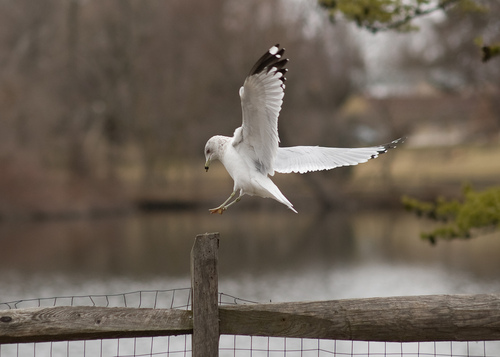
a medium sized bird with a white body and black tipped primaries.
a white large bird with a black tipped bill and black tipped wings.
a medium sized bird with a grey and a long bill that curves downwardsthe bird has a white body with black primaries.
this bird is white with black on its wings and has a long, pointy beak.
this landing bird has a log white bill with black tips, white sides, white secondaries with black on ends and whitish primaries.
this particular bird has a belly that is white and graya bird with white feathers and black secondaries on its wings.
this bird is completely white except the edges of its wings, which are black.
this all white bird has black primaries and a black tipped bill.
Species: Ring Billed Gull